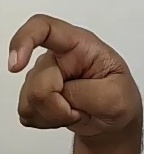
ASL sign: X